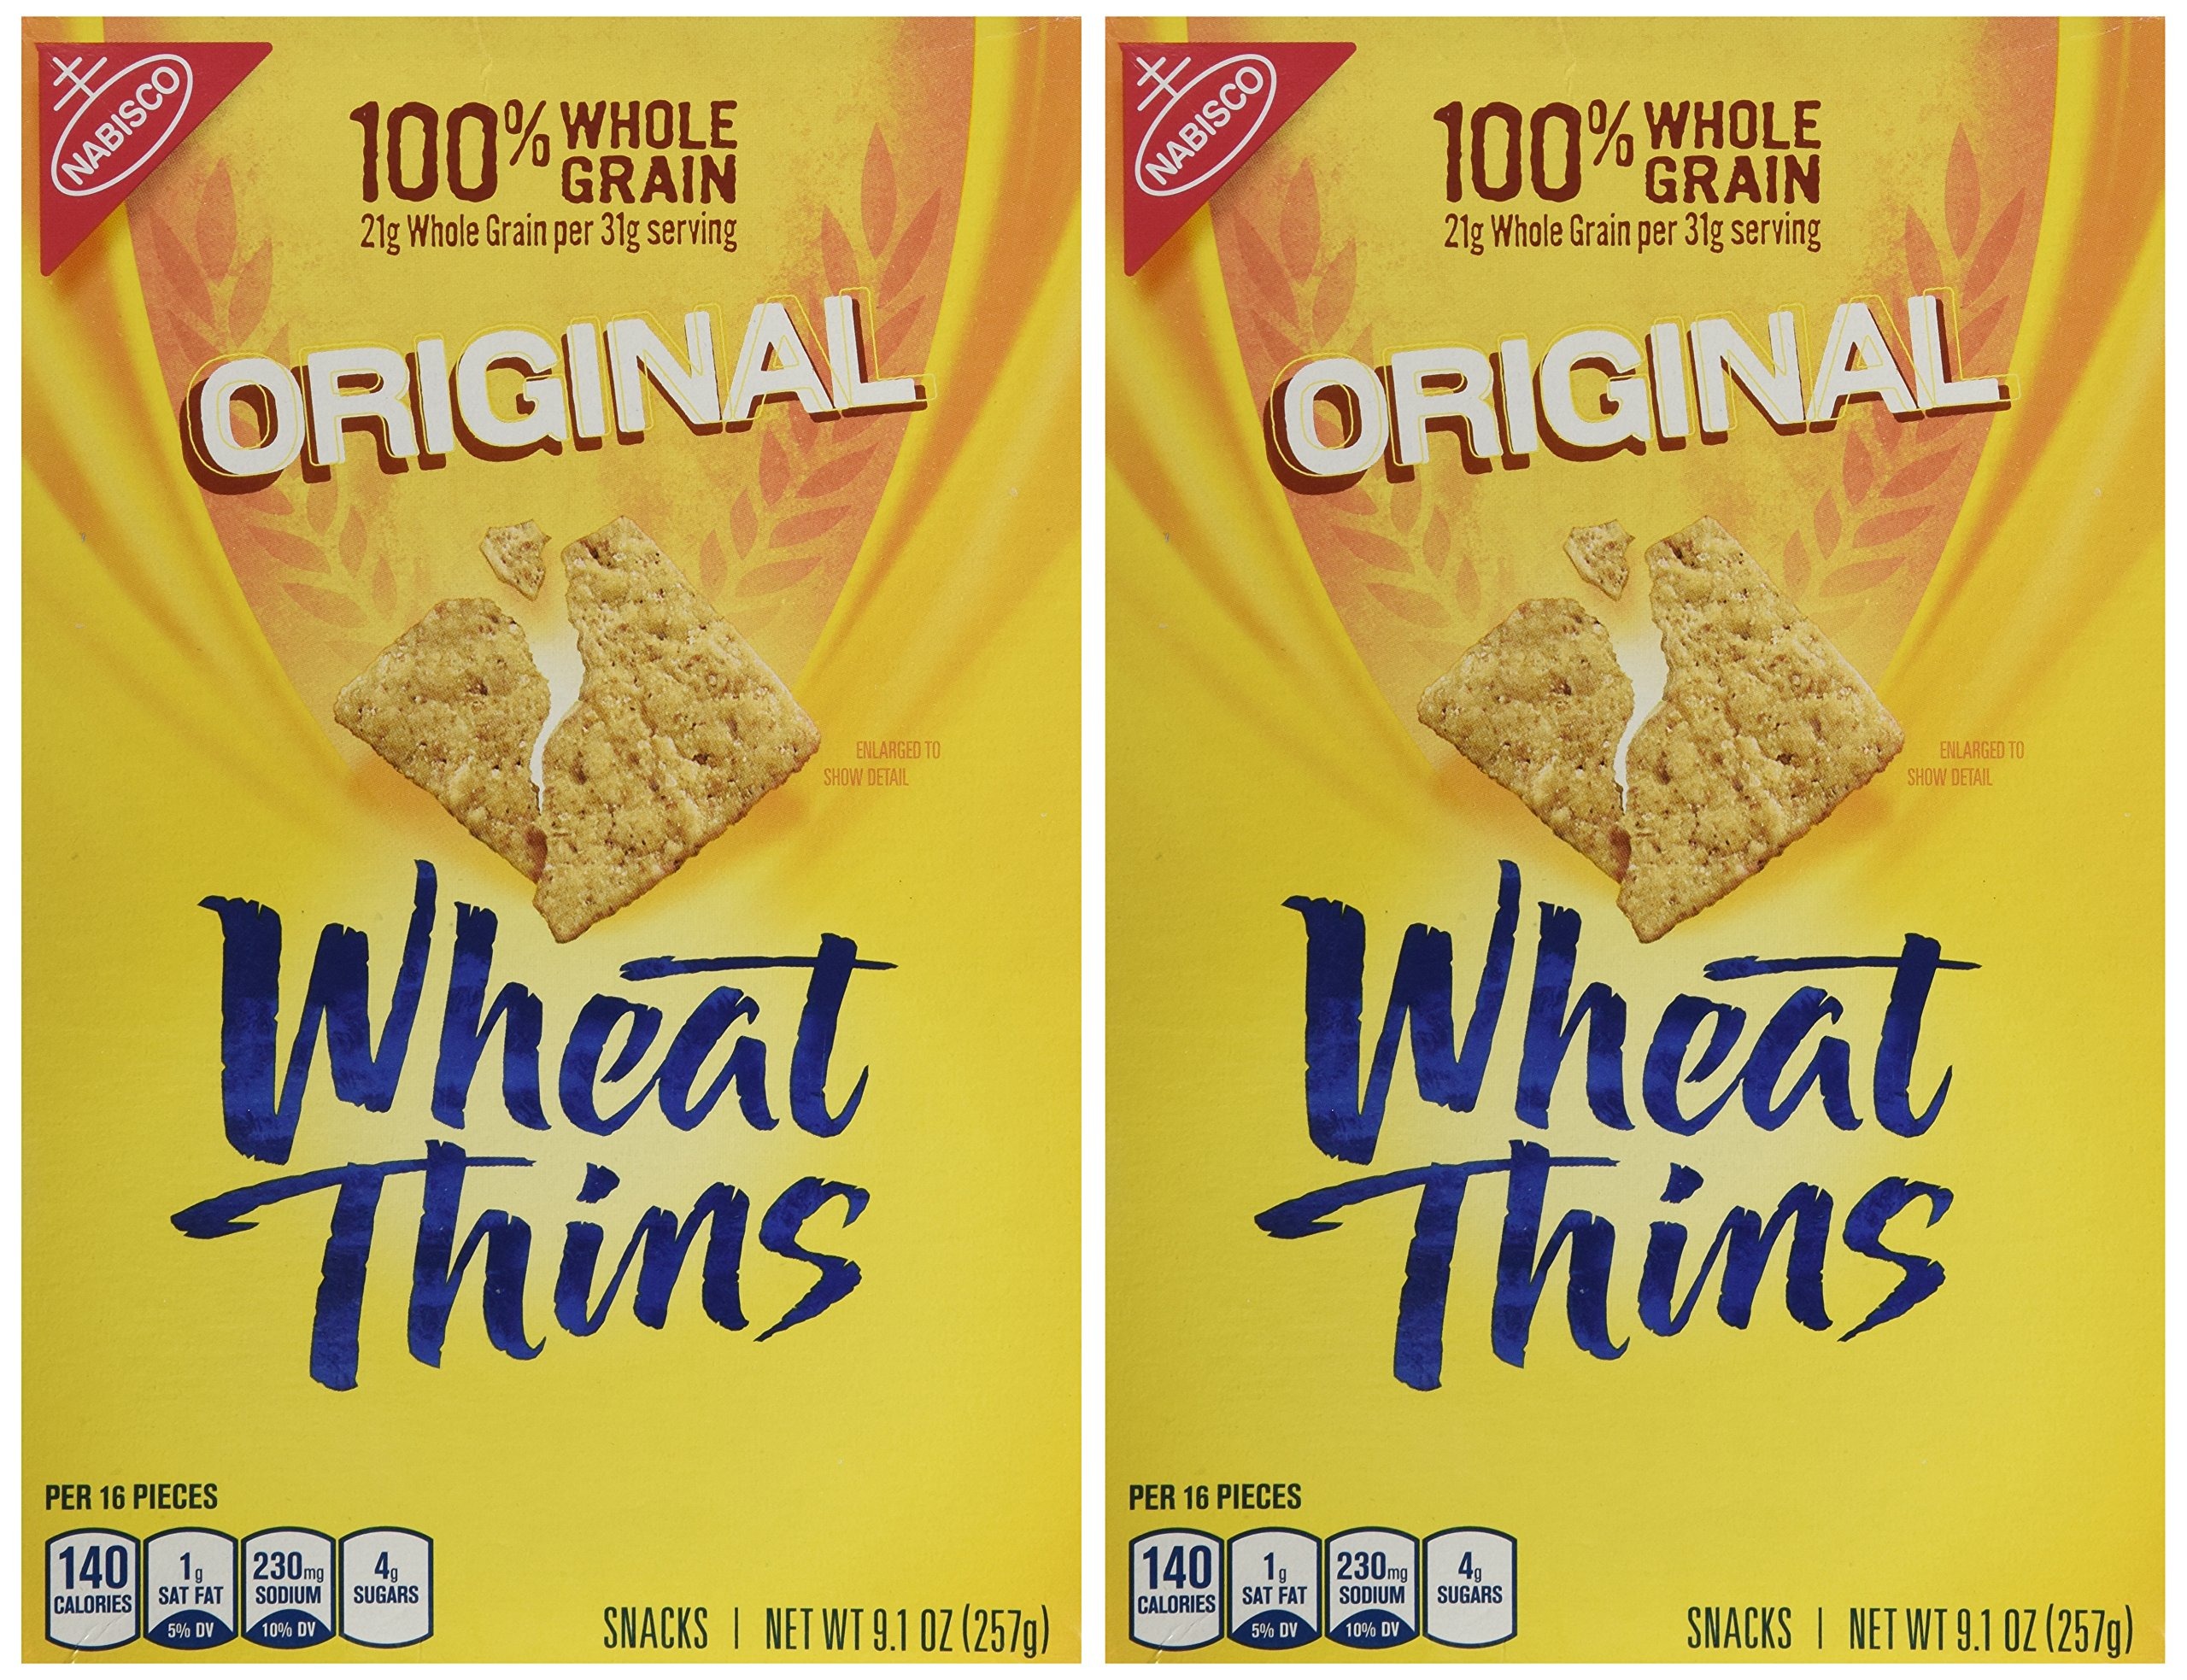
Item Name: Wheat Thins Original 9.1 OZ (Pac of 2)
Bullet Point 1: Whole grain crackers ( 5g per serving )
Bullet Point 2: No trans fat
Bullet Point 3: 100% toasted whole grain crunch
Product Description: Made with whole grain. 5g per serving. Sensible Snacking. 0g trans fat: No cholesterol.
Value: 18.2
Unit: Ounce

Price: 4.495